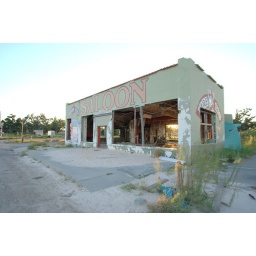
Notice the sand in front--it continues throughout the building and out the back...and see the collapsed roof on the right.